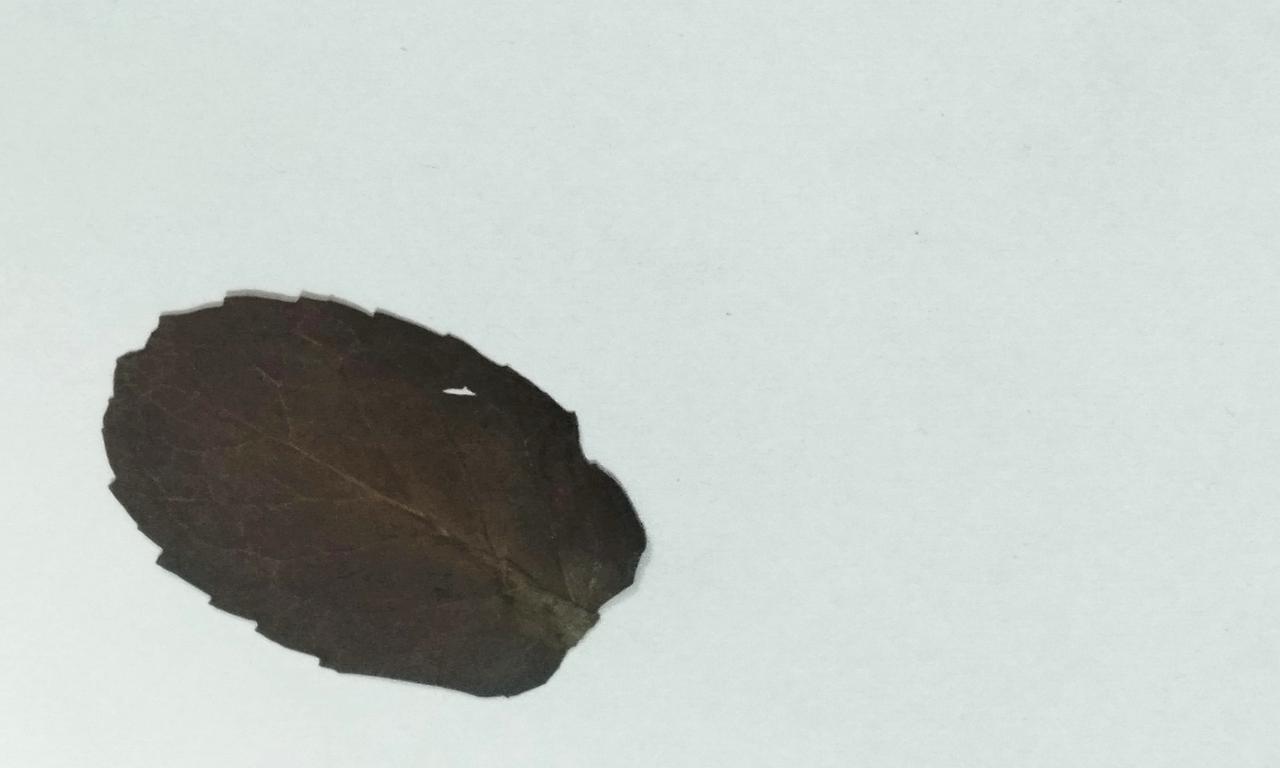
Label: Dried